Sala Neoplastyczna

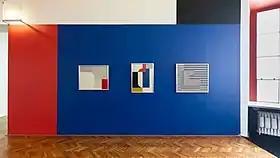
Neoplastic Room at Muzeum Sztuki in Łódź seen in 2020 with works by Henryk Stażewski

The Neoplastic Room survived only until October 1, 1950, when it was shut down due to the imposition of the Socialist Realist doctrine in Stalinist Poland. This followed the firing of Strzemiński from the Łódź Academy of Fine Arts earlier that year by the deputy minister of culture and arts Włodzimierz Sokorski. The space was painted over and the works were moved to warehouses, as modernism and avant-garde ran counter to Stalinist cultural policies. The room was reconstructed in 1960 by Bolesław Utkin, following the 1956 Khruschev Thaw and subsequent liberalization of cultural policies across the Soviet Union and the Eastern Bloc. A student of Strzemiński, Utkin based his reconstruction of the Neoplastic Room on preserved photographs. Since then, the room has been renovated multiple times and has become the most prominent permanent exhibition space at the museum.